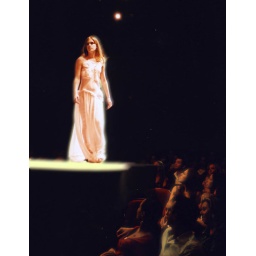
girl in white dress